Tarell Brown

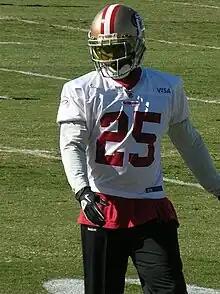
Brown with the San Francisco 49ers in 2010

Tarell Lameek Brown (born January 6, 1985) is an American former professional football player who was a cornerback in the National Football League (NFL). He played college football for the Texas Longhorns and was selected by the San Francisco 49ers in the fifth round of the 2007 NFL draft.